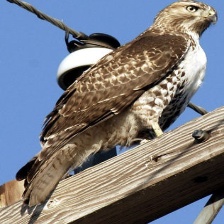
Species: RED TAILED HAWK
Scientific name: BUTEO JAMAICENSIS